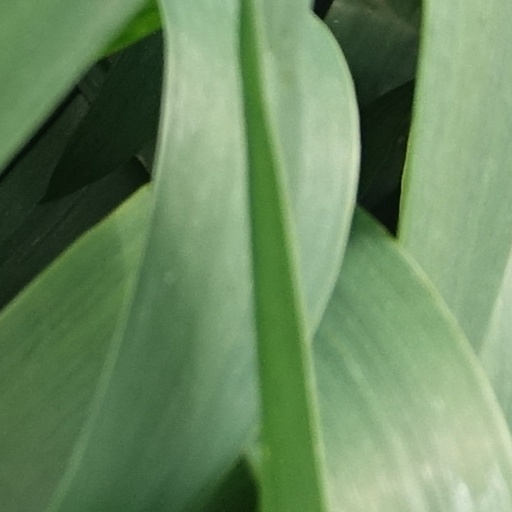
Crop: wheat